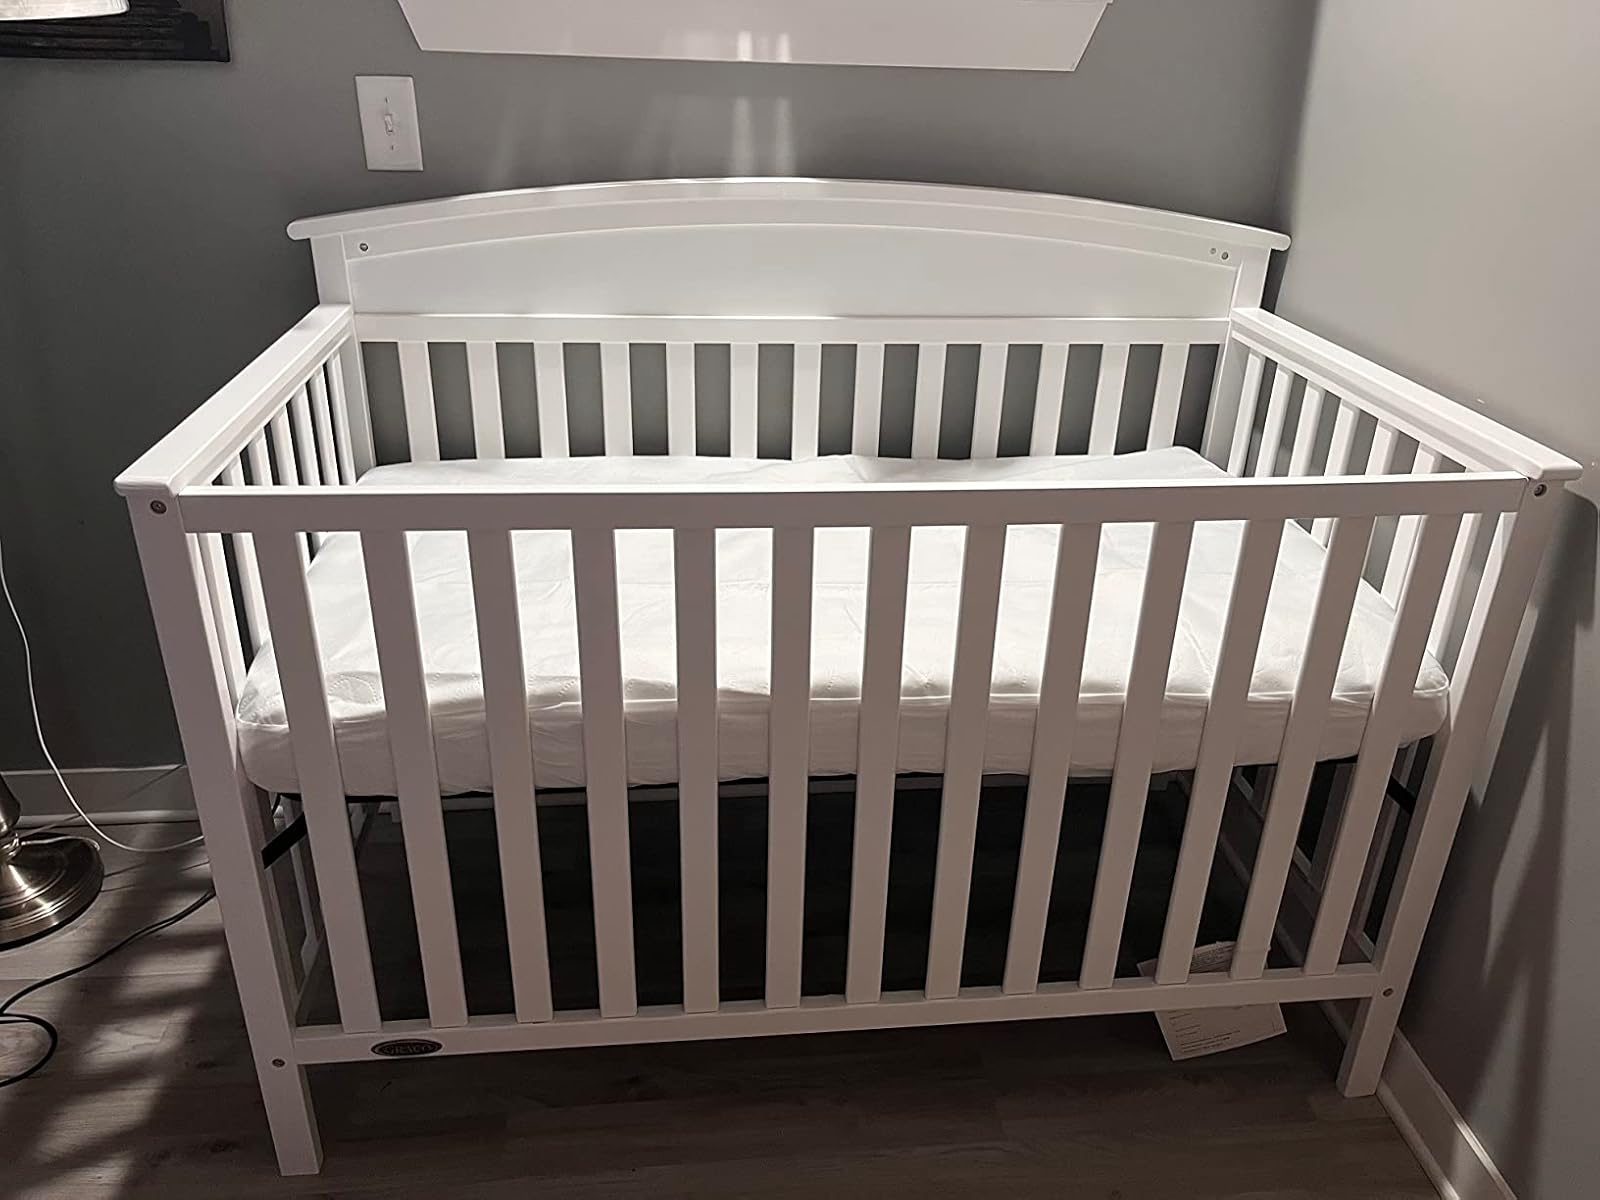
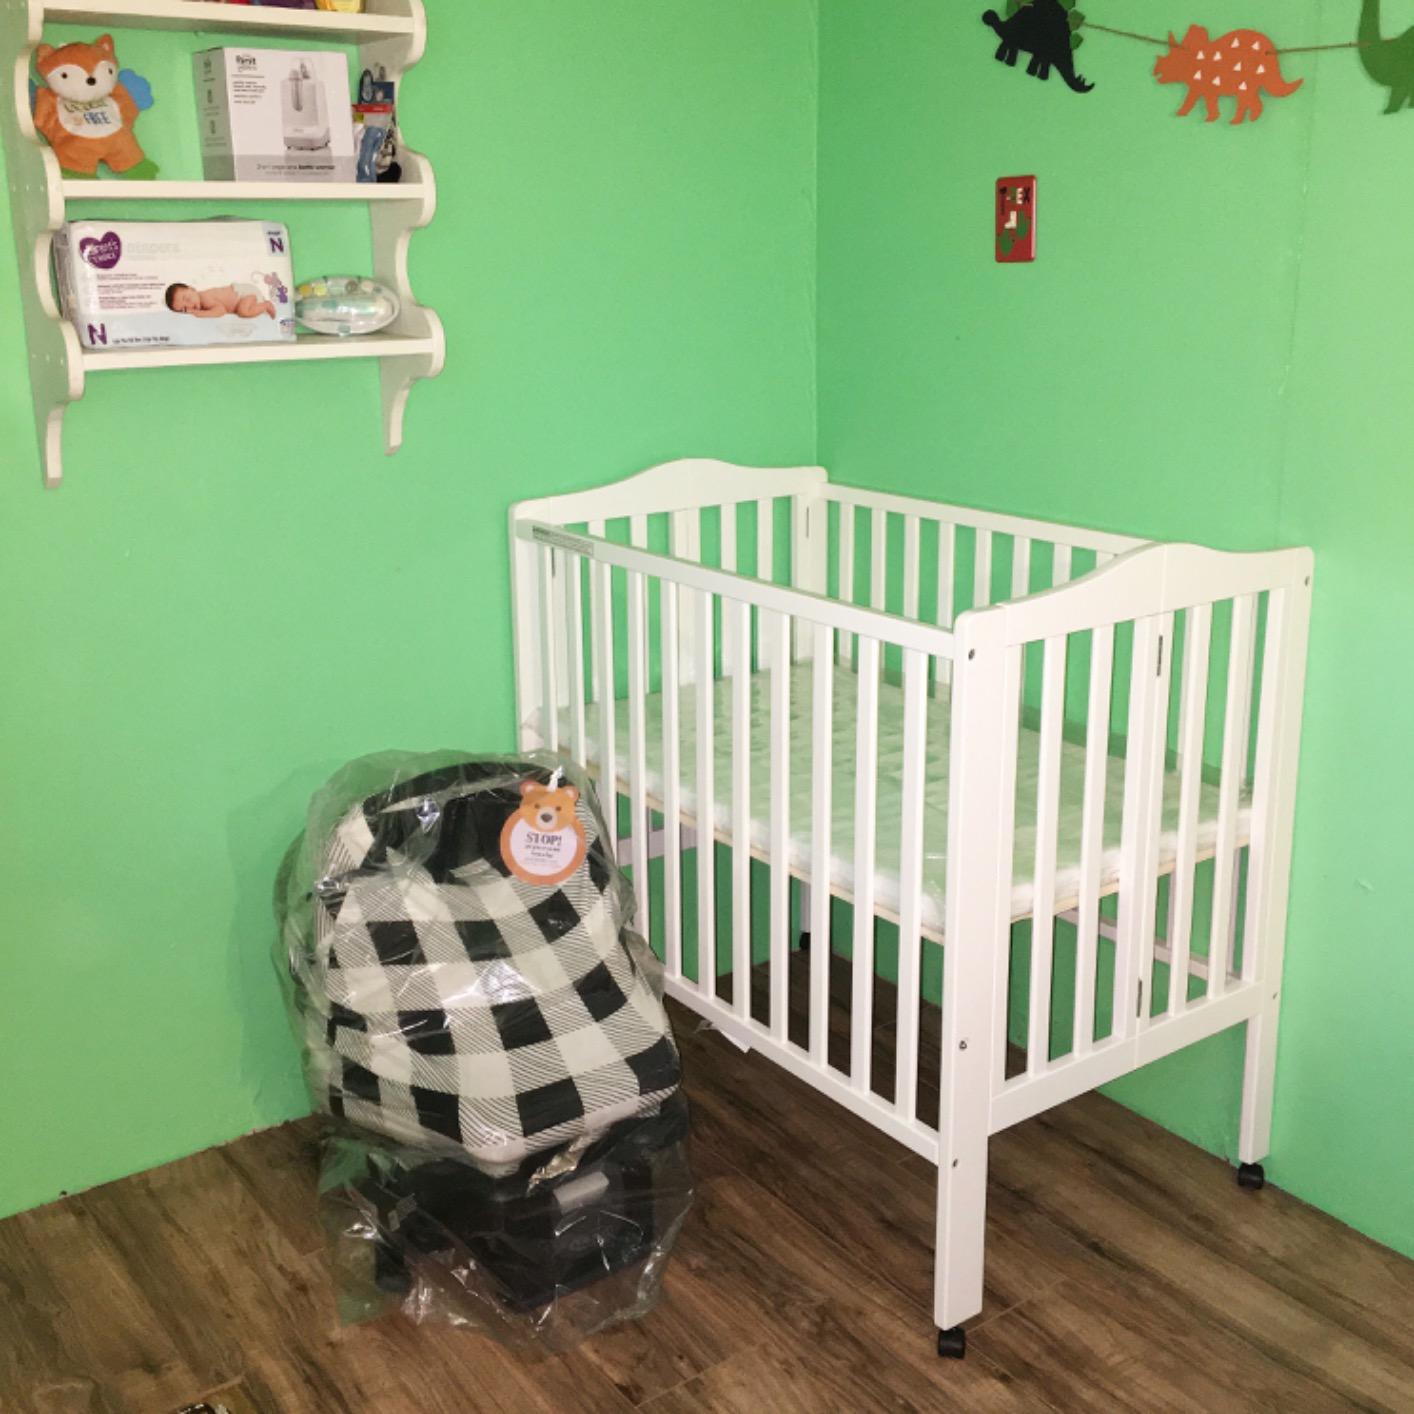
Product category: products_crib
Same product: no